Metropolitan Opera House (Grand Forks, North Dakota)

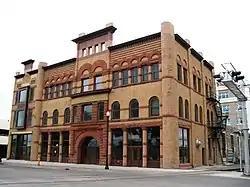

The Metropolitan Opera House (or The Met) is located at 116 South Third Street in the downtown area of Grand Forks, North Dakota, USA. The building, constructed in 1890, faces the Red River of the North and sits between the BNSF Railway tracks and a parking structure. At one time, the Opera House was considered the best opera house between Minneapolis and Seattle. Today, the building has been converted into an apartment building called the Opera House Lofts.